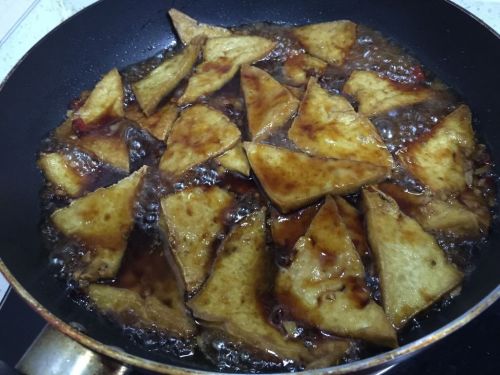
Label: trash